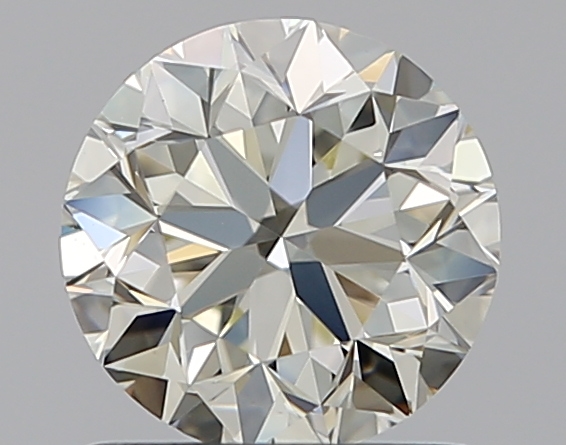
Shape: round
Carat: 1.01
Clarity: VVS2
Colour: M
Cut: VG
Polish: EX
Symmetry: EX
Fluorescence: N
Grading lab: GIA
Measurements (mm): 6.2 x 6.25 x 4.04